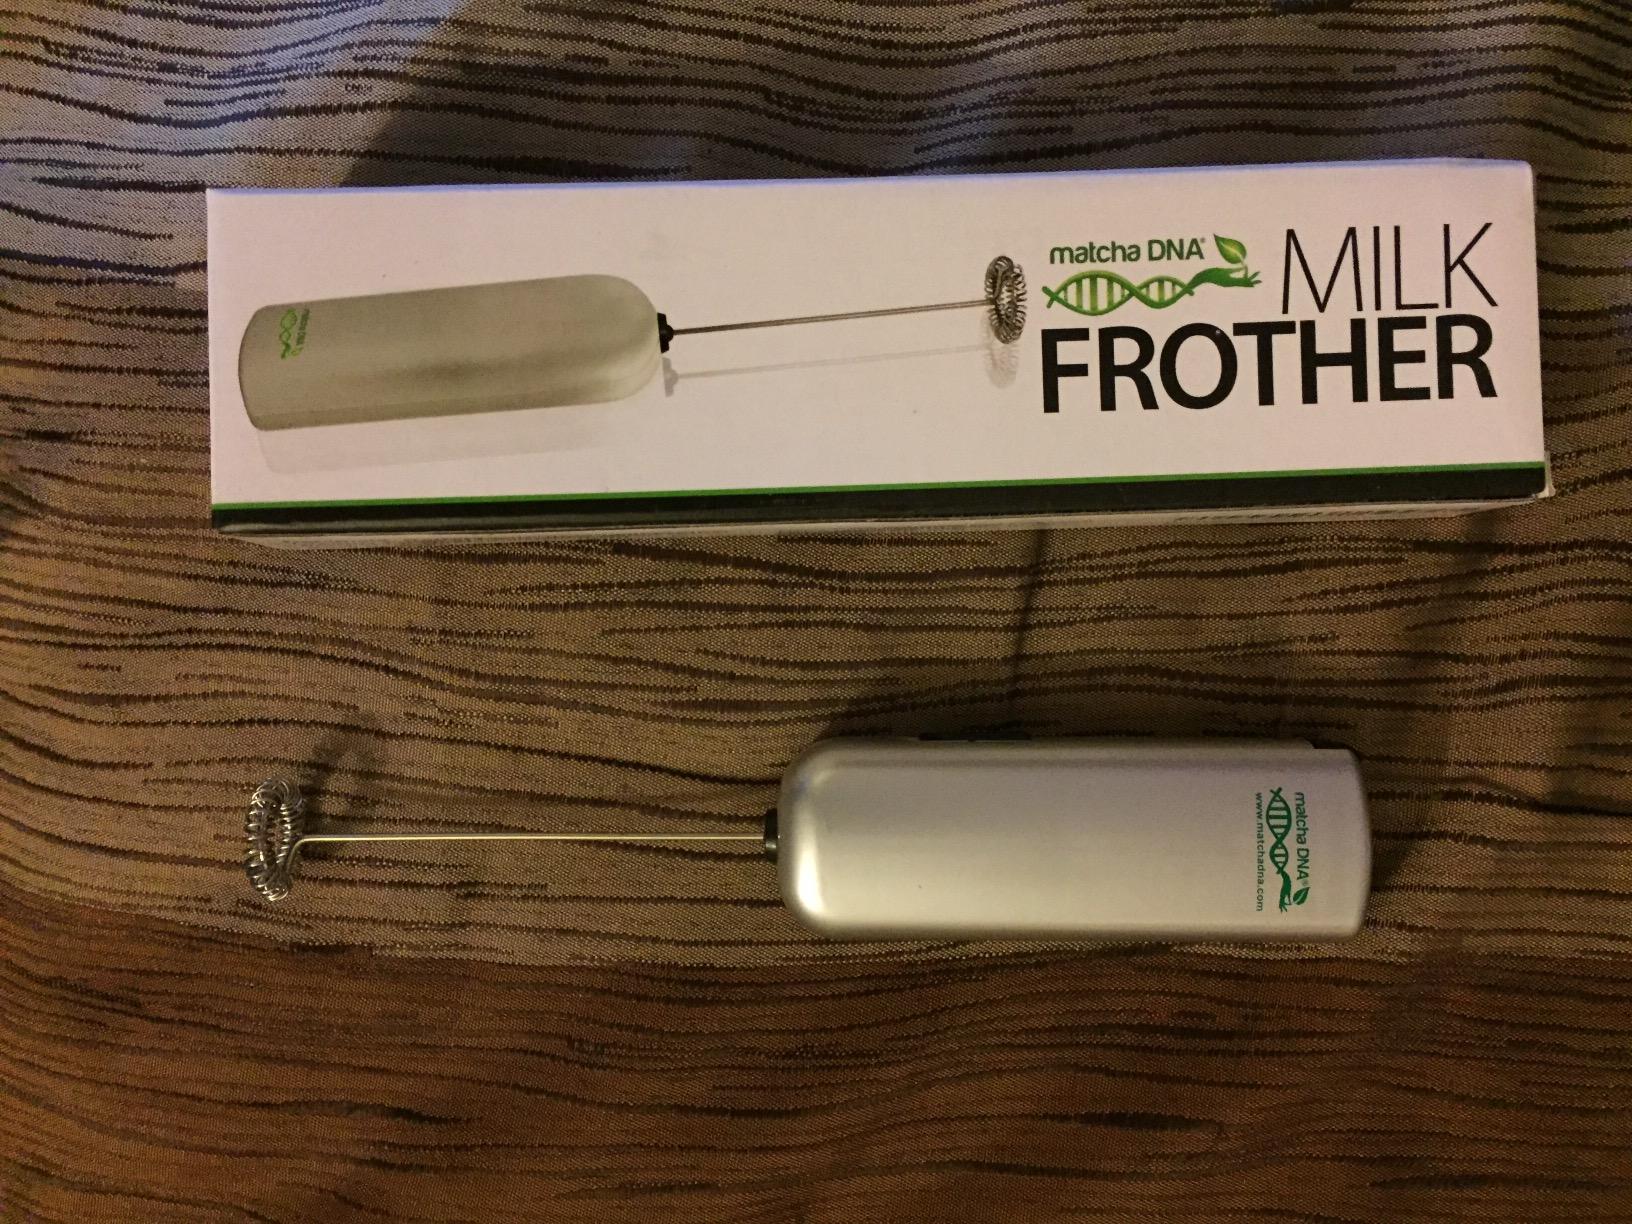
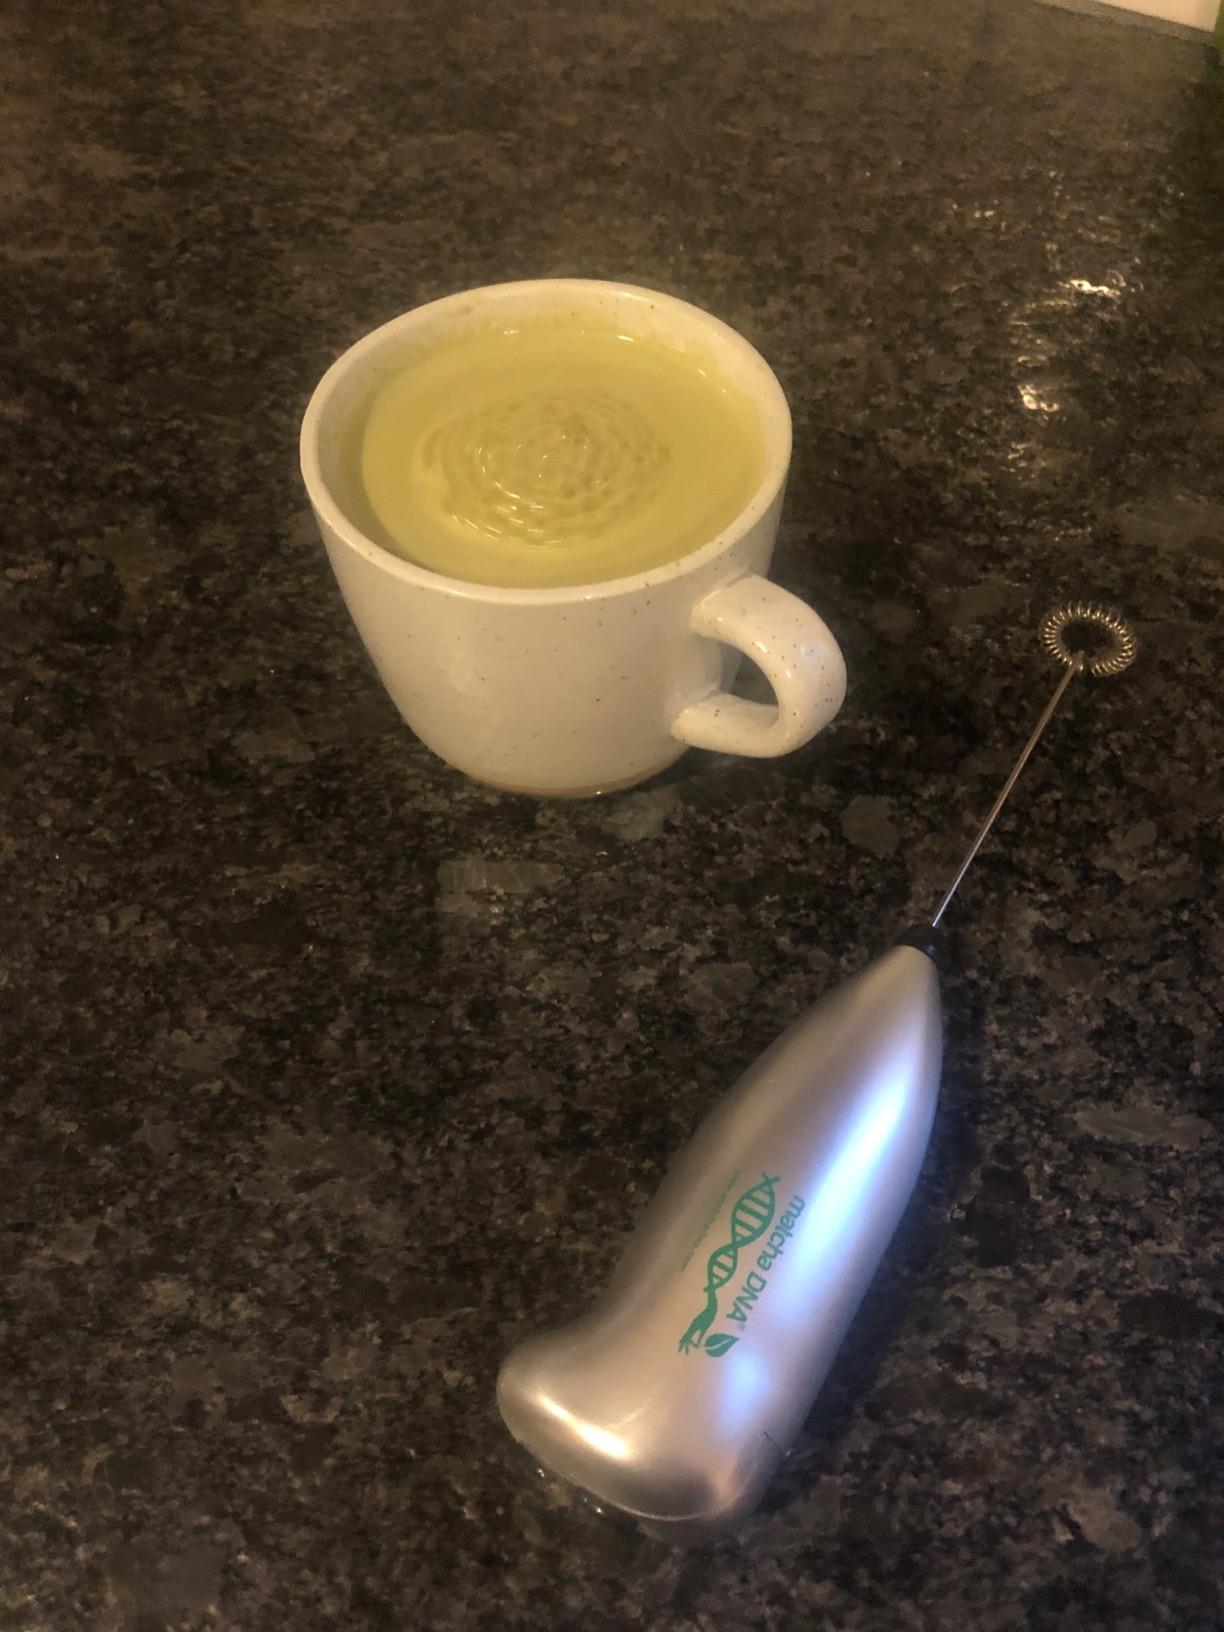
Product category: items_mixer
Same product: no